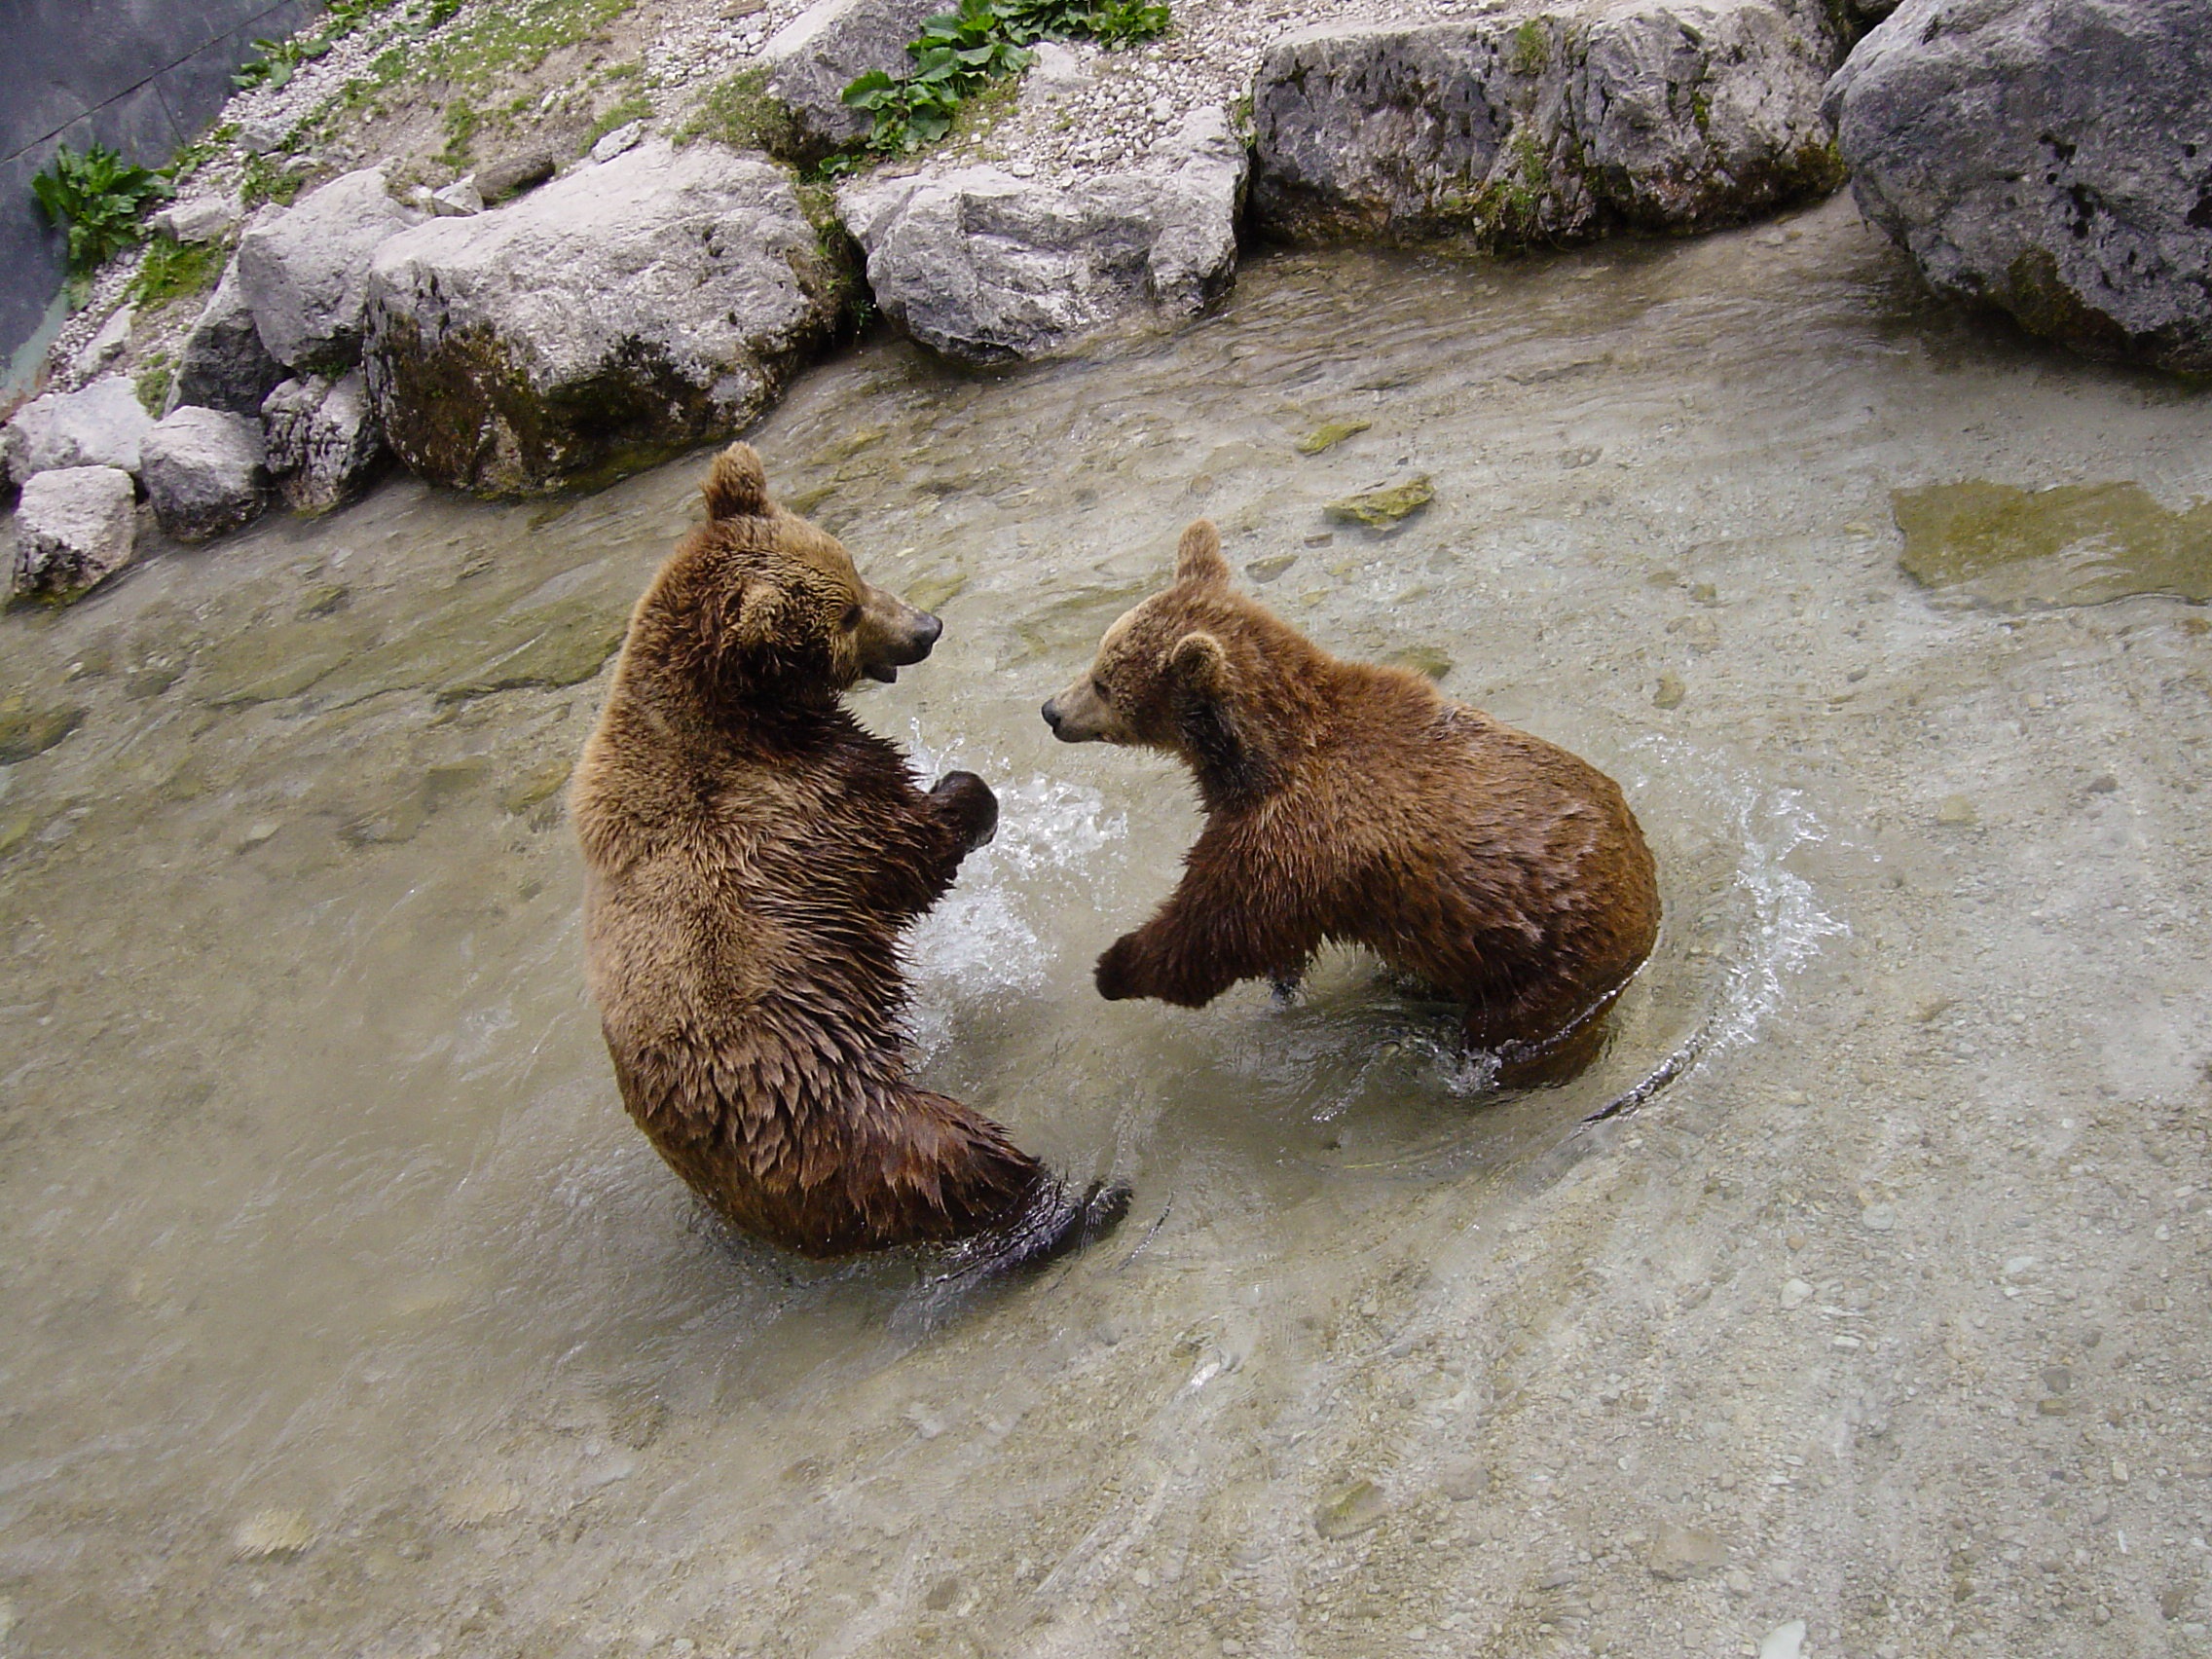
animal, bear, wildlife, zoo, mammal, fauna, brown bear, wild animal, snout, vertebrate, bears, otter, animal world, mink, nature conservation, young animal, grizzly bear, brown bears, mustelidae